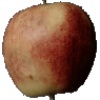
Label: red_apple